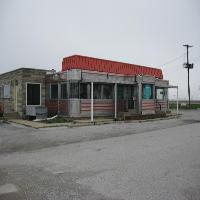
Weather: cloudy or overcast